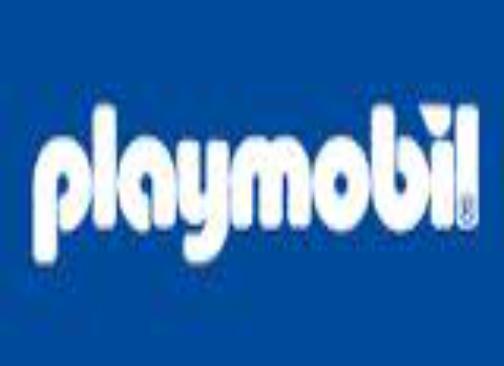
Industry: Leisure